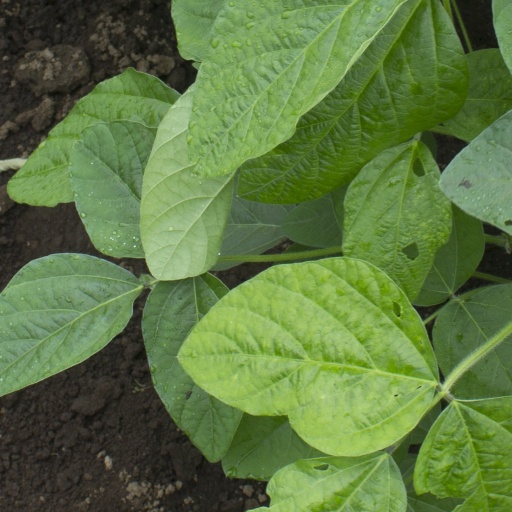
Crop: soybean